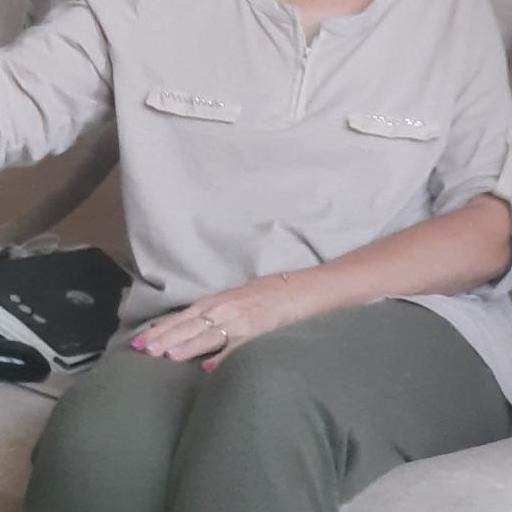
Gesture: no_gesture